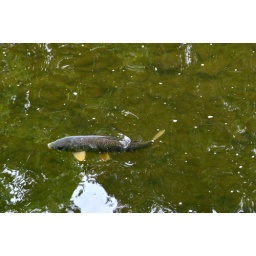
A closer shot of the fish swimming around this shallow creek.